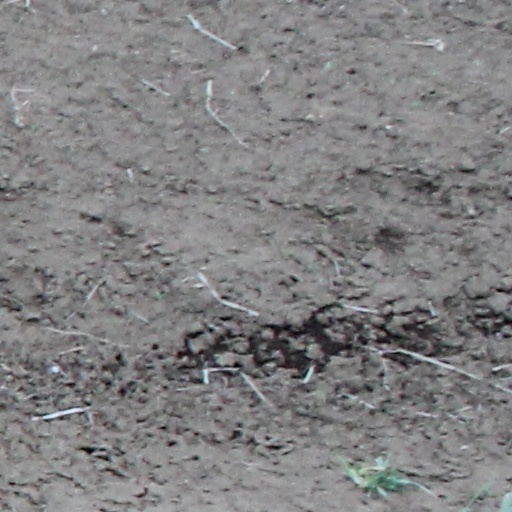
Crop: wheat